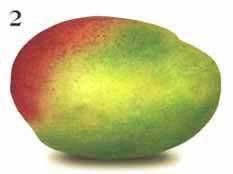
Label: Mango